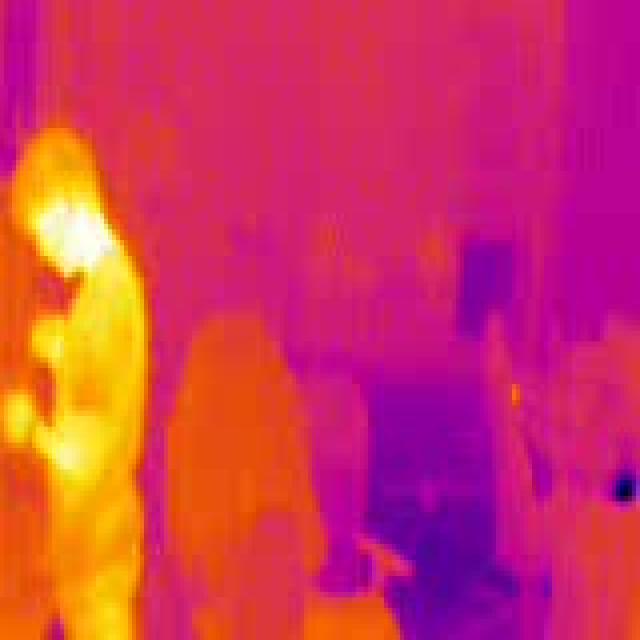
Detected objects:
label: person